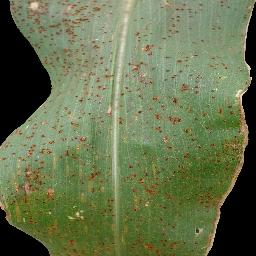
Label: Corn___Common_rust